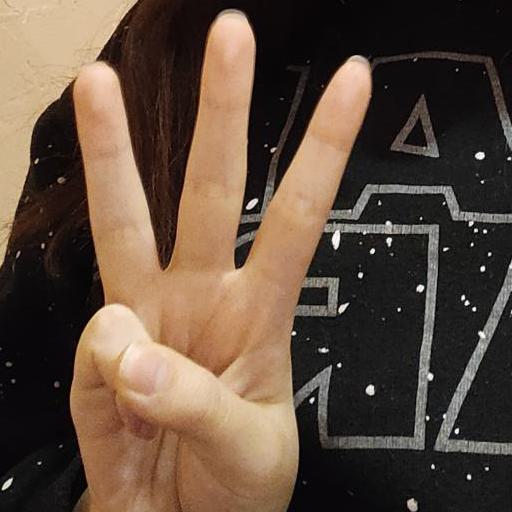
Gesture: three